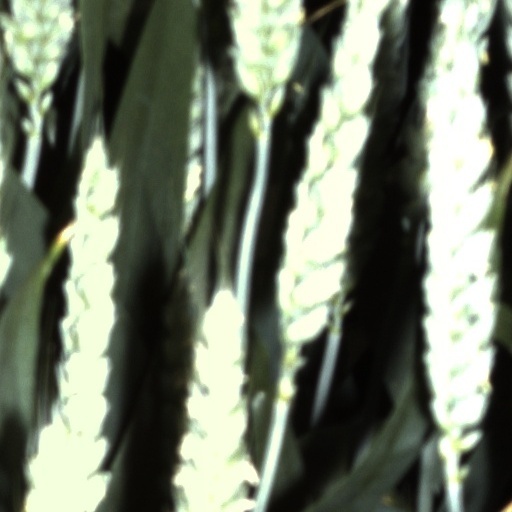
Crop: wheat